Badminton Theater

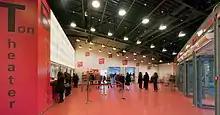
Hallway.

The Hallway is the main reception area for visitors. The most common uses for the receipt of tickets, registering participants and screened. In this area there are 8 service counters, hung flat screen TFT panels and illuminated system (banners), buffer flow control for the increased attendance and lift for the disabled. In March 2012, Badminton Theater implemented an electronic barcode check-in system.